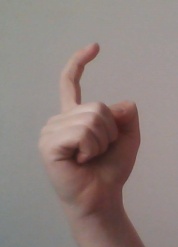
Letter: ra